Spanish Baroque painting

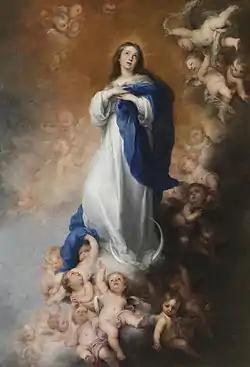

The artists' principal clientele consisted of the Catholic Church and institutions linked to it (confraternities and brotherhoods), as well as those who commissioned paintings for their chapels and foundations. Religious paintings held great importance, as they were commissioned by the Catholic Church to be used during the Counter-Reformation. Painters employed by the Church had to abide by the limitations and supervision of the Church rectors, who determined both the subject of the paintings and the way in which the subject would be portrayed: contracts would frequently state which models the painter had to follow, and final approval of the paintings had to be given by the prior. On the other hand, working for the Church would not only provide painters with a considerable source of income, but also the opportunity to gain social prestige, as it allowed them to exhibit their work in public.